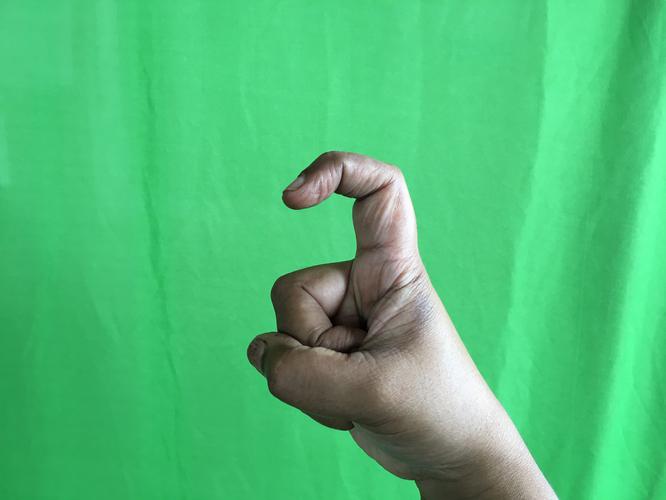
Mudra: Tamarachudam
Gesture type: single_hand